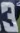
Number: 3